Jackie Robinson Stadium

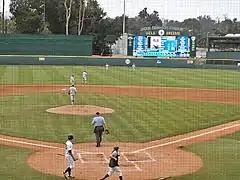
UCLA Bruins playing at the L.A. Regional on June 1, 2013, with the installation of the new video board (16'6" x 49'0")

Jackie Robinson Stadium was built on the site formerly known as Sawtelle Field, near the West Los Angeles VA Medical Center, just west of the San Diego Freeway (Interstate 405) and about southwest of UCLA’s main campus. It replaced Joe E. Brown Field, the Bruins’ previous baseball venue, which was demolished in the 1960s to make way for the construction of Pauley Pavilion. Real estate entrepreneur Hoyt Pardee (UCLA '41), a classmate of Robinson’s, donated funds for the new field and requested it be named in Jackie’s honor. As reported in the Daily Bruin, Pardee stated, “I admired Jackie Robinson as a fellow classmate for his exploits on the gridiron, the baseball diamond, the court and on the track.”